Hippo (Greek woman)

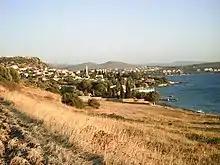

Valerius Maximus included the story of Hippo in his "Facta et dicta memorabilia" as a foreign example of chastity to complement the Roman stories he has previously related. He stated that when Hippo was abducted by an enemy fleet, she decided to save her chastity at the cost of her life, and threw herself into the sea to her death. Her body was washed up on the shore of Erythrae. According to Valerius Maximus, a tomb was built for her which survived in his own day, and her glorious reputation had endured among the Greeks.